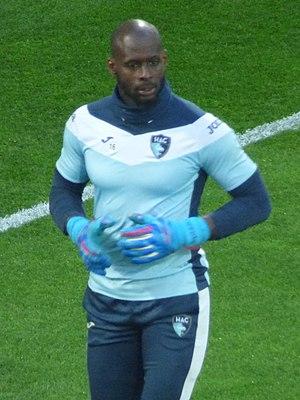
Yohann Thuram avant le match Lens / Le Havre, comptant pour la 30ème journée du championnat de France de Ligue 2 2018-2019, le 1er avril 2019 au Stade Bollaert-Delelis.
Yohann Thuram-Ulien, est un footballeur français, joueur de l'Équipe de Guadeloupe de football, né le 31 octobre 1988 à Courcouronnes. Il évolue actuellement au poste de gardien de but au Amiens SC.